Muslim conquest of the Levant

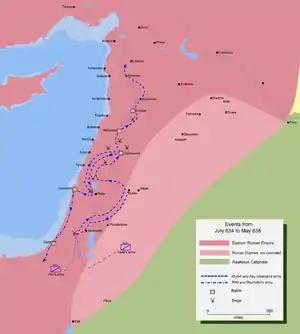
Map detailing the route of Muslim invasion of central Syria.

Soon after the appointment of Abu-Ubaidah as commander in chief, he sent a small detachment to the annual fair held at Abu-al-Quds, modern day Ablah, near Zahlé east of Beirut. There was a Byzantine and Christian Arab garrison nearby, but the size of the garrison was miscalculated by the Muslim informants. The garrison quickly encircled the small Muslim detachment, but before it was completely destroyed, Khalid came to the rescue of the Muslim army. Abu Ubaidah, having received new intelligence, had sent Khalid. Khalid reached the battlefield and defeated the garrison on 15 October and returned with tons of looted booty from the fair and hundreds of Roman prisoners.